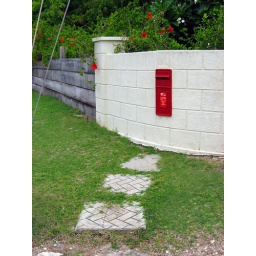
Post box embedded in wall of home.